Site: brandenburg
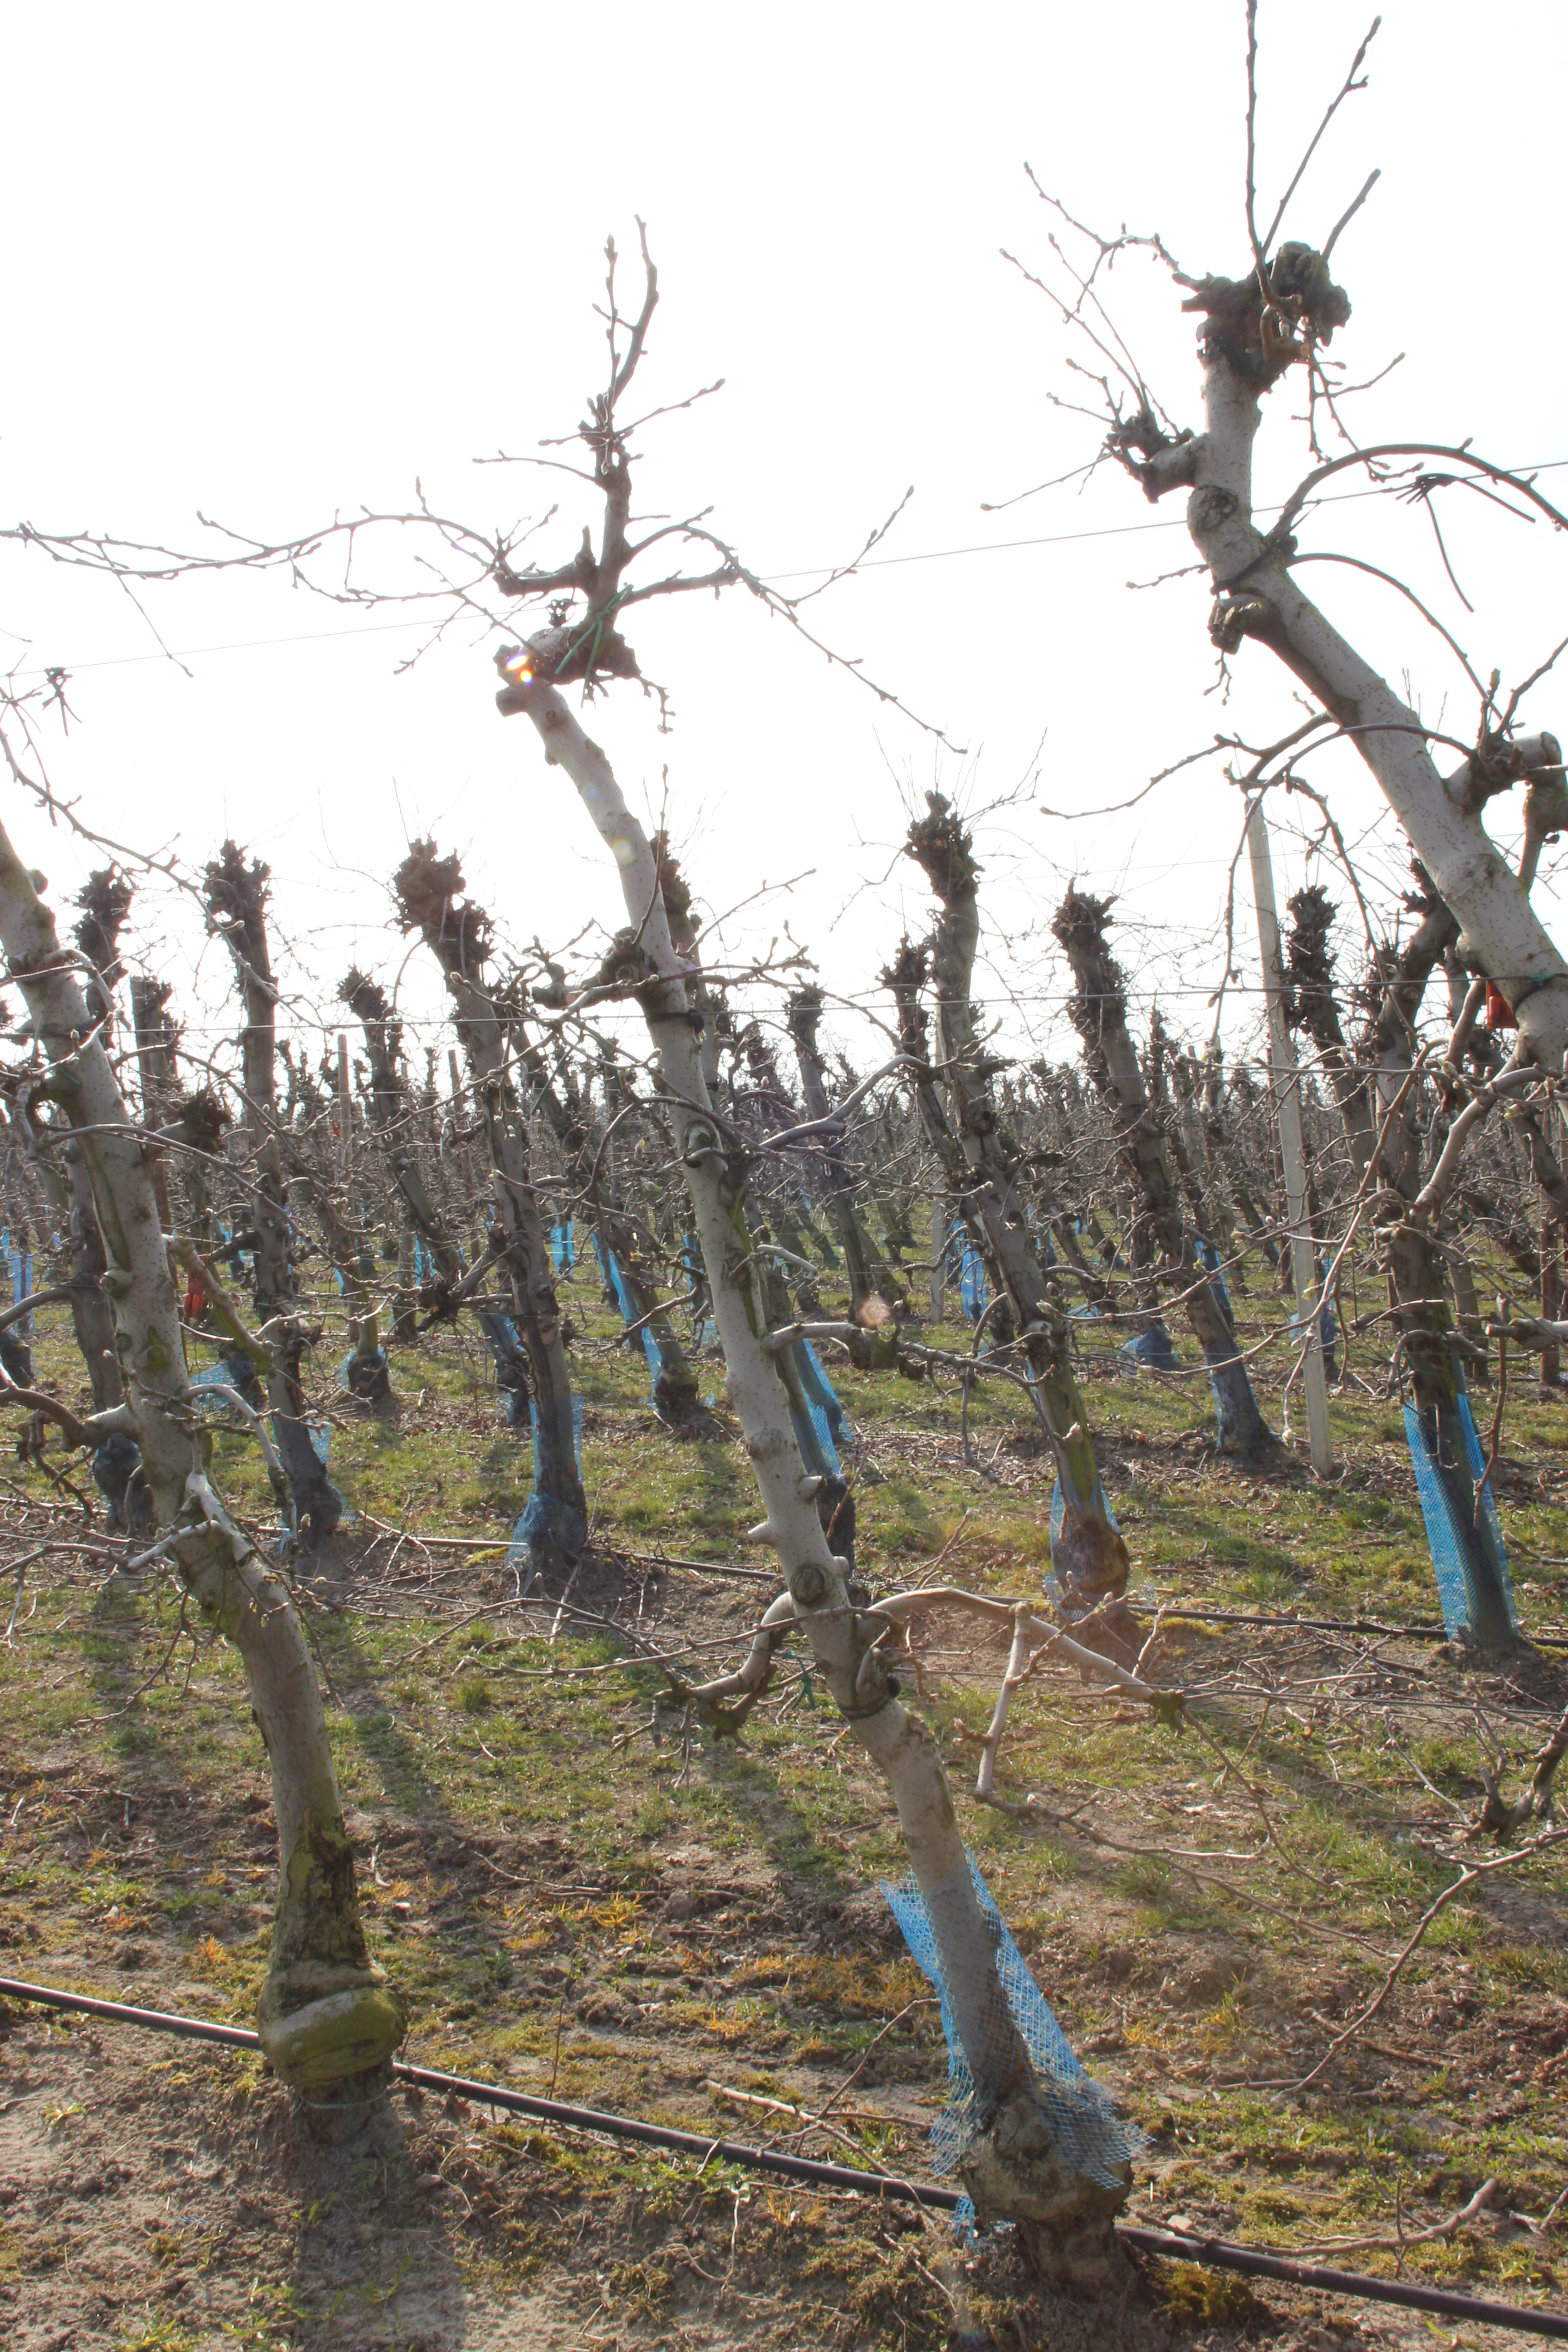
Growth stage (BBCH 03): Bud development